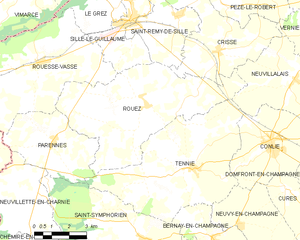
Carte des communes françaises